Hymn to St Peter

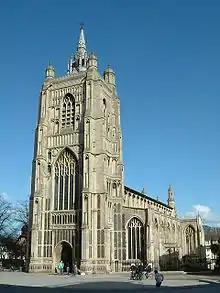
St Peter Mancroft, Norwich

Hymn to St Peter (Op. 56a) is a cantata for treble soloist, SATB choir and organ composed by Benjamin Britten in 1955. The piece was the last Britten composed before he first travelled to Asia. He set the text from the gradual of the Feast of Saints Peter and Paul to music which was based on the plainsong of the "Alleluia" from the hymn. The piece starts with a sombre organ theme in B Flat and when the choir joins in it is initially in unison before breaking into harmonies. After a nimble interlude that recalls children's play, the piece returns to the original theme, ending with a coda played by the organ alone. The piece was first performed at the quincentenary celebrations of St Peter Mancroft, Norwich on 20 November 1955. It was subsequently performed by The Sixteen under Harry Christophers and has frequently been sung with children's voices.